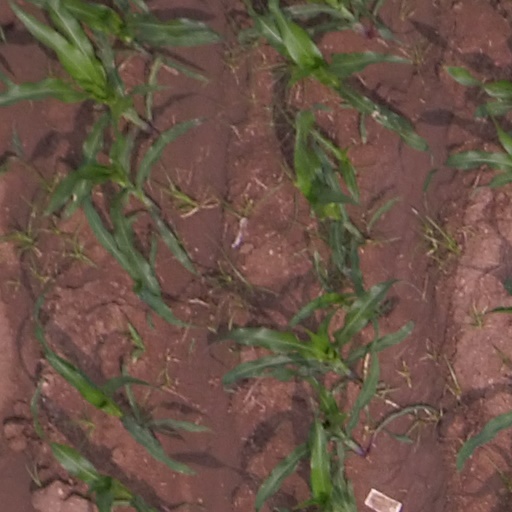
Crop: maize; corn